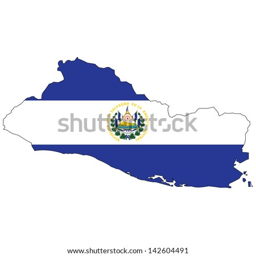
map with the flag inside .